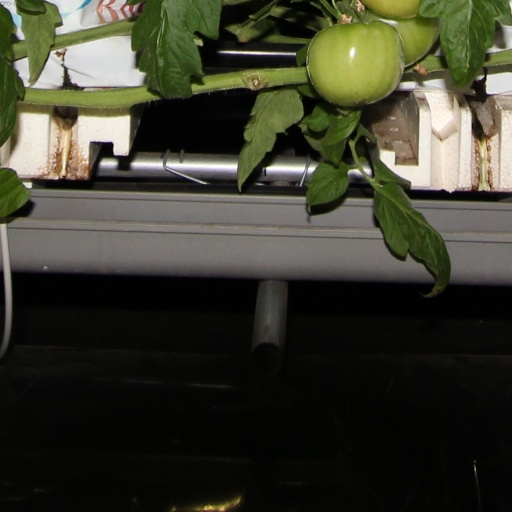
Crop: tomato